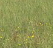
Surface type: grass